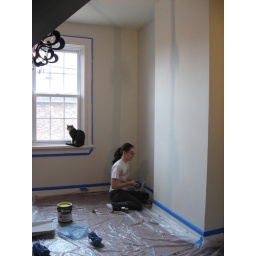
Idgie's love for that window subsequently resulted in paw and tail marks in yellow pain across the floor.